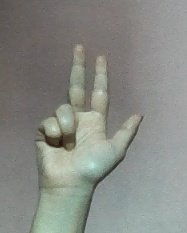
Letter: al